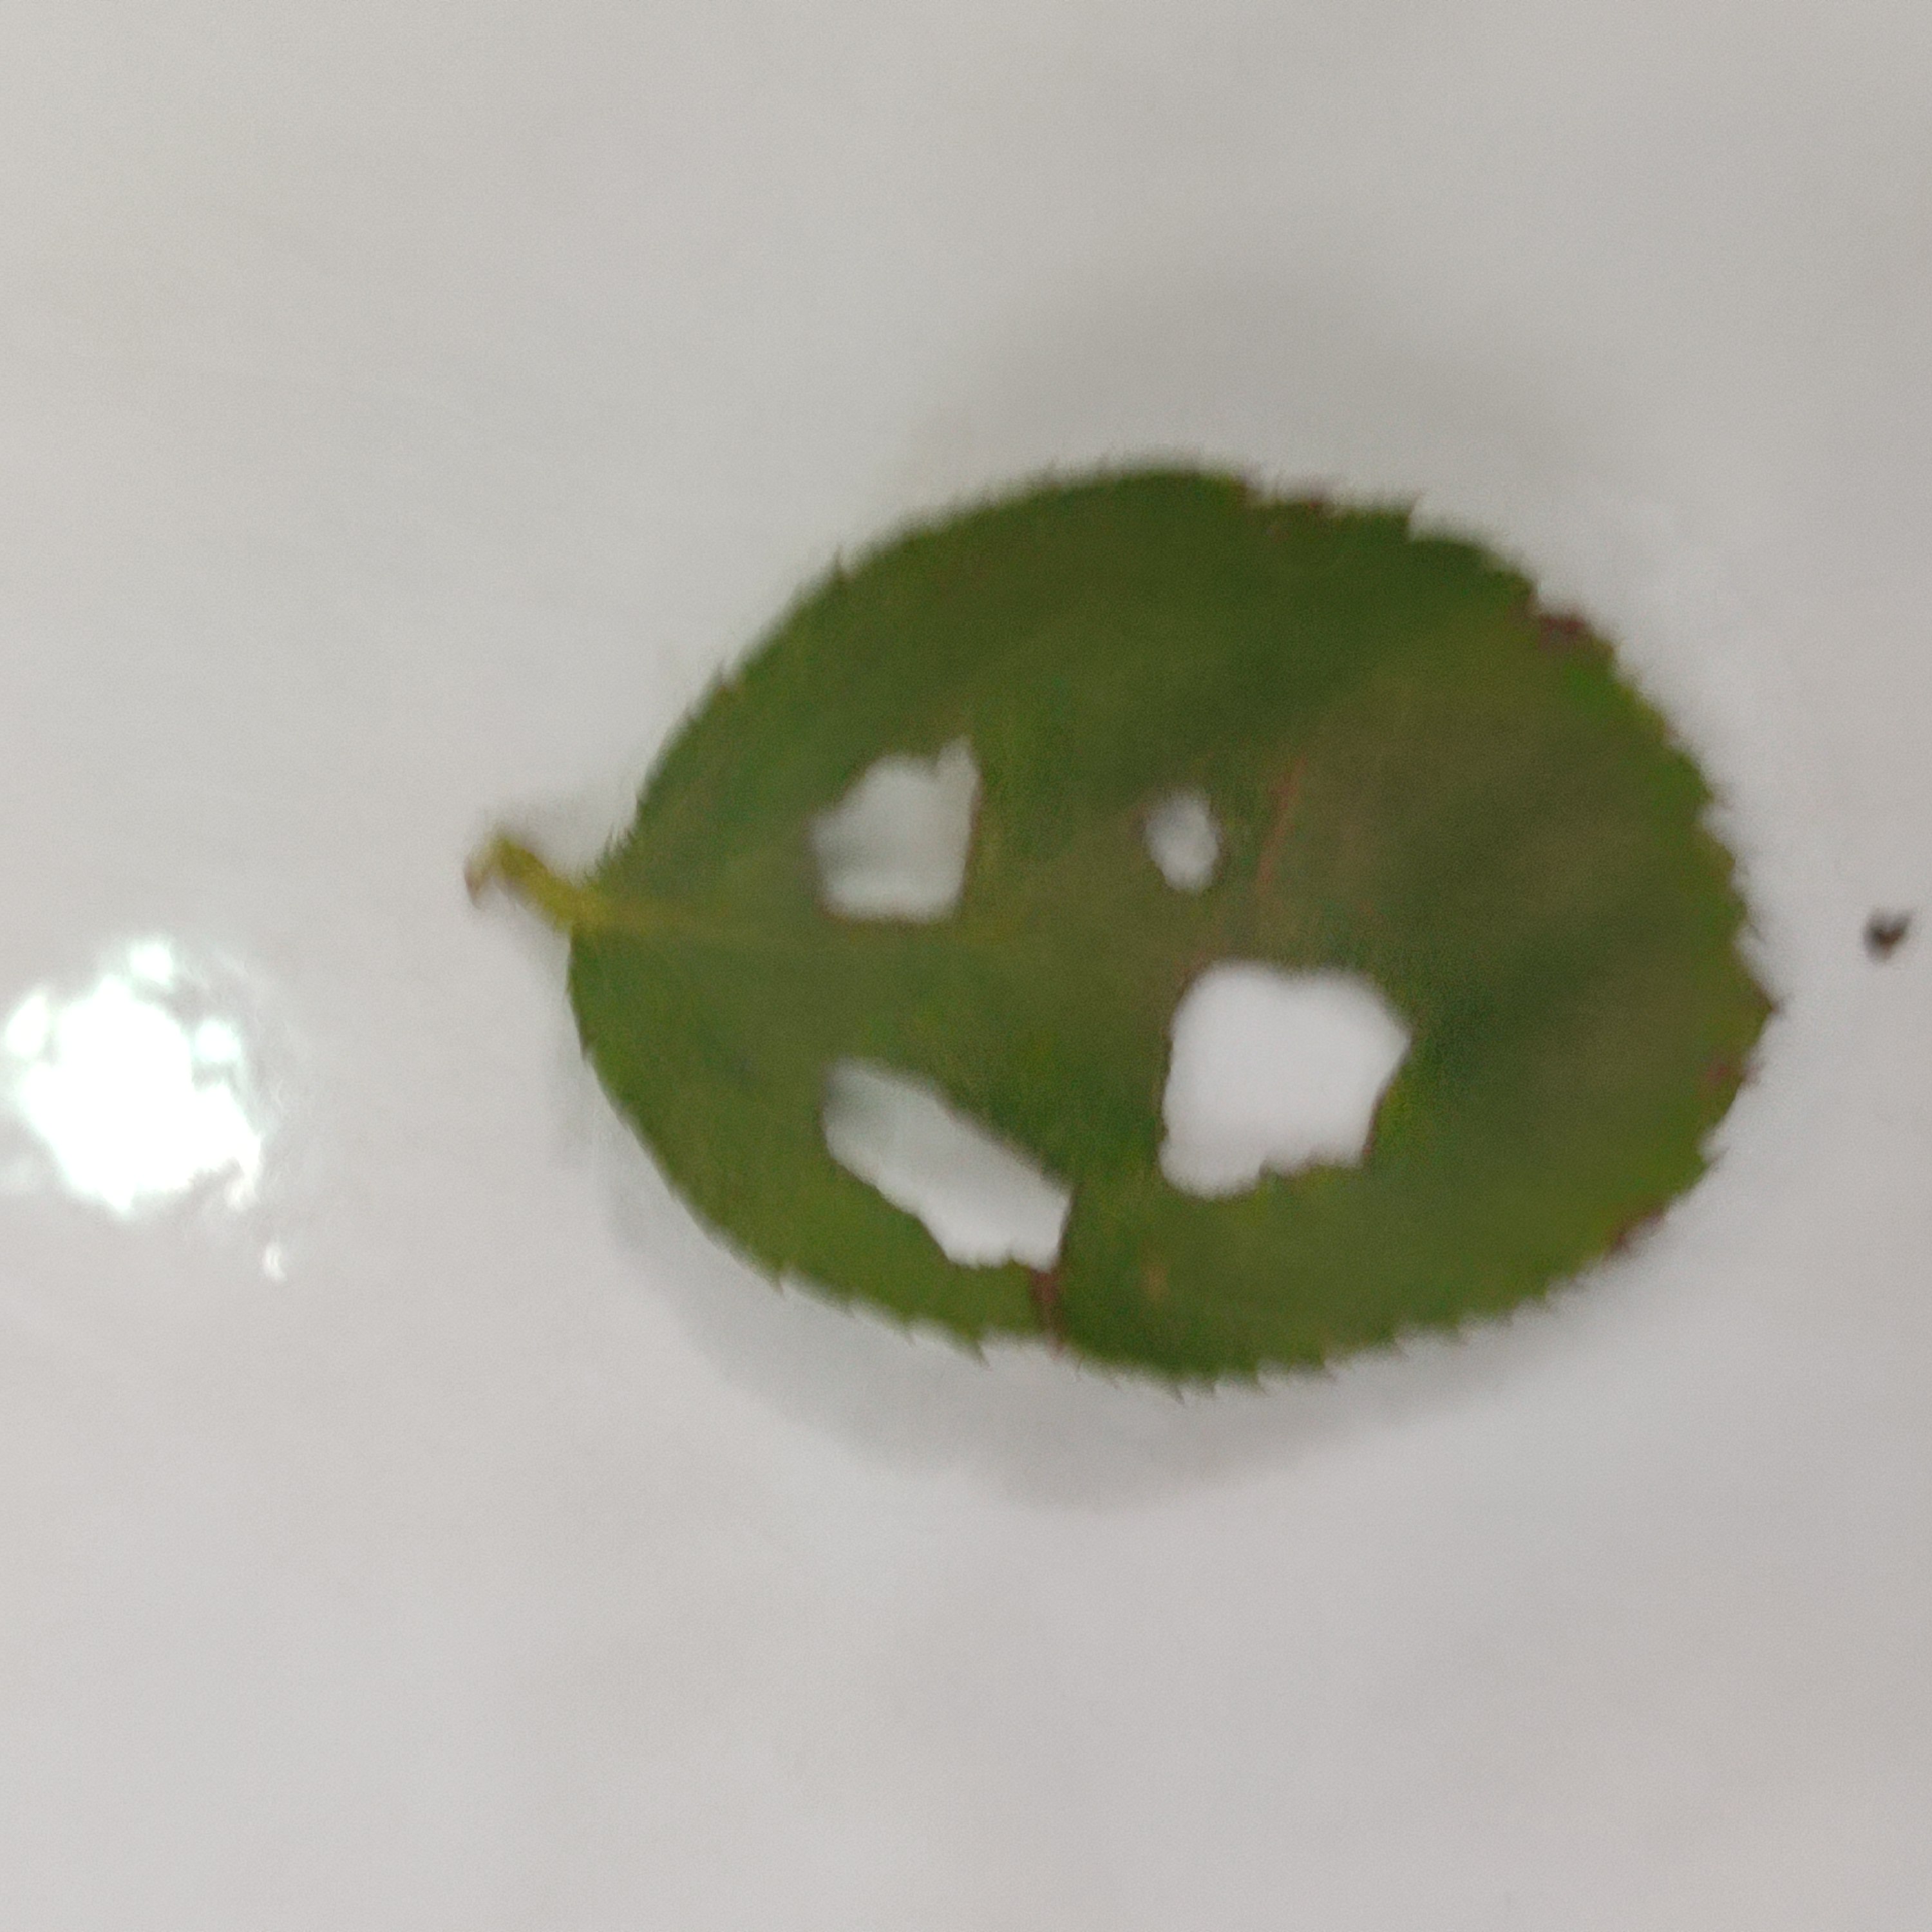
Label: Insect Hole